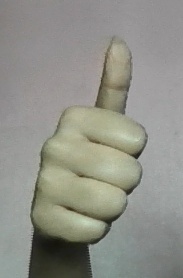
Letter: aleff